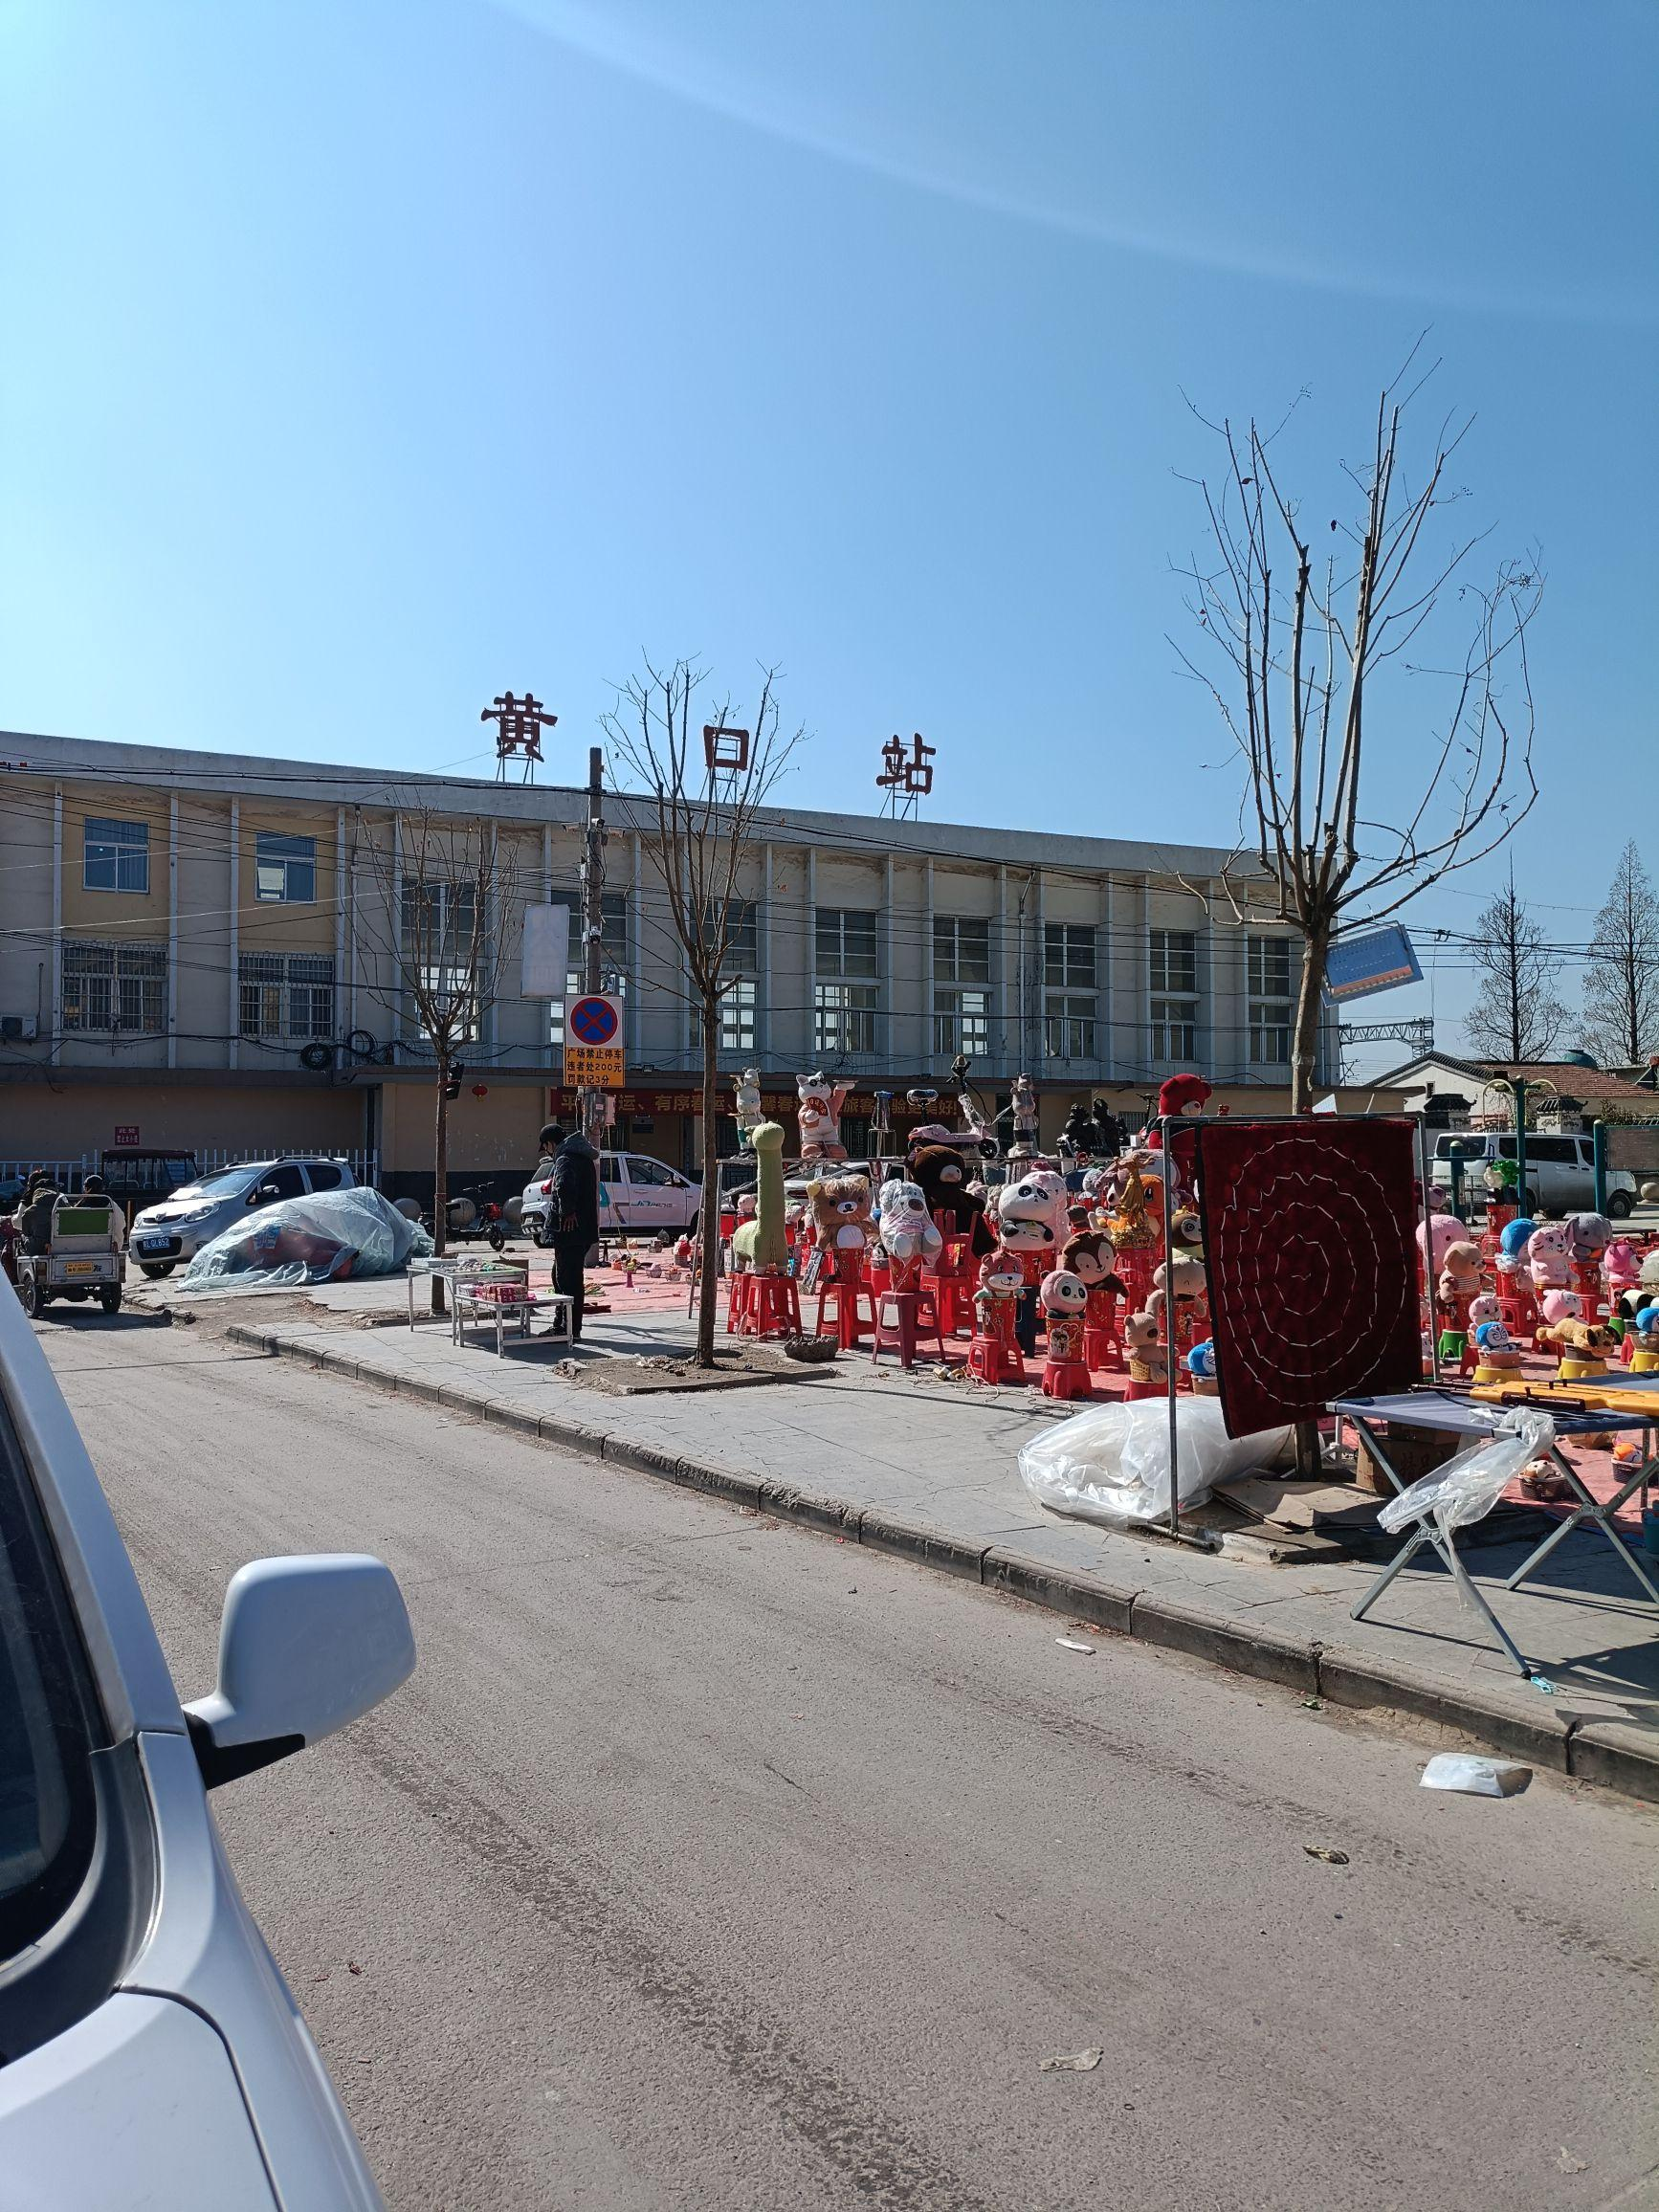
地标名称：黄口站
所在城市：宿州市·萧县